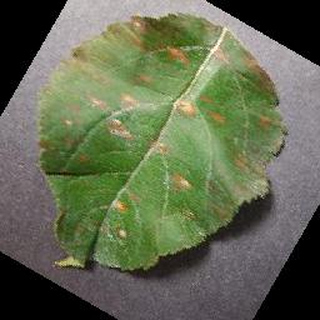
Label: apple_cedar_apple_rust